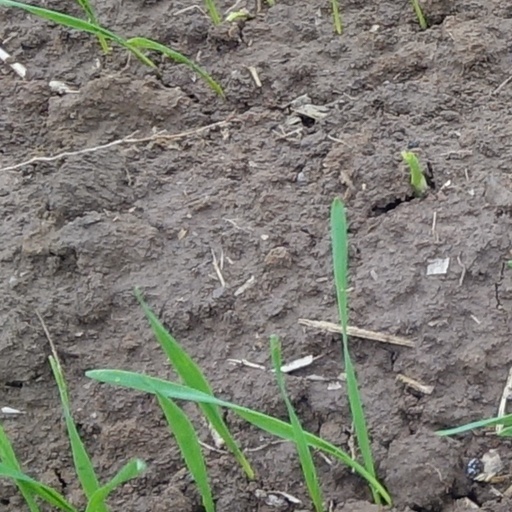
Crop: wheat